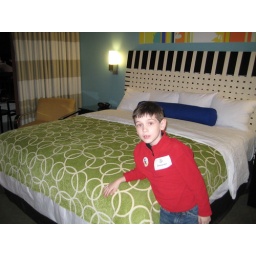
King-sized bed in master bedroom